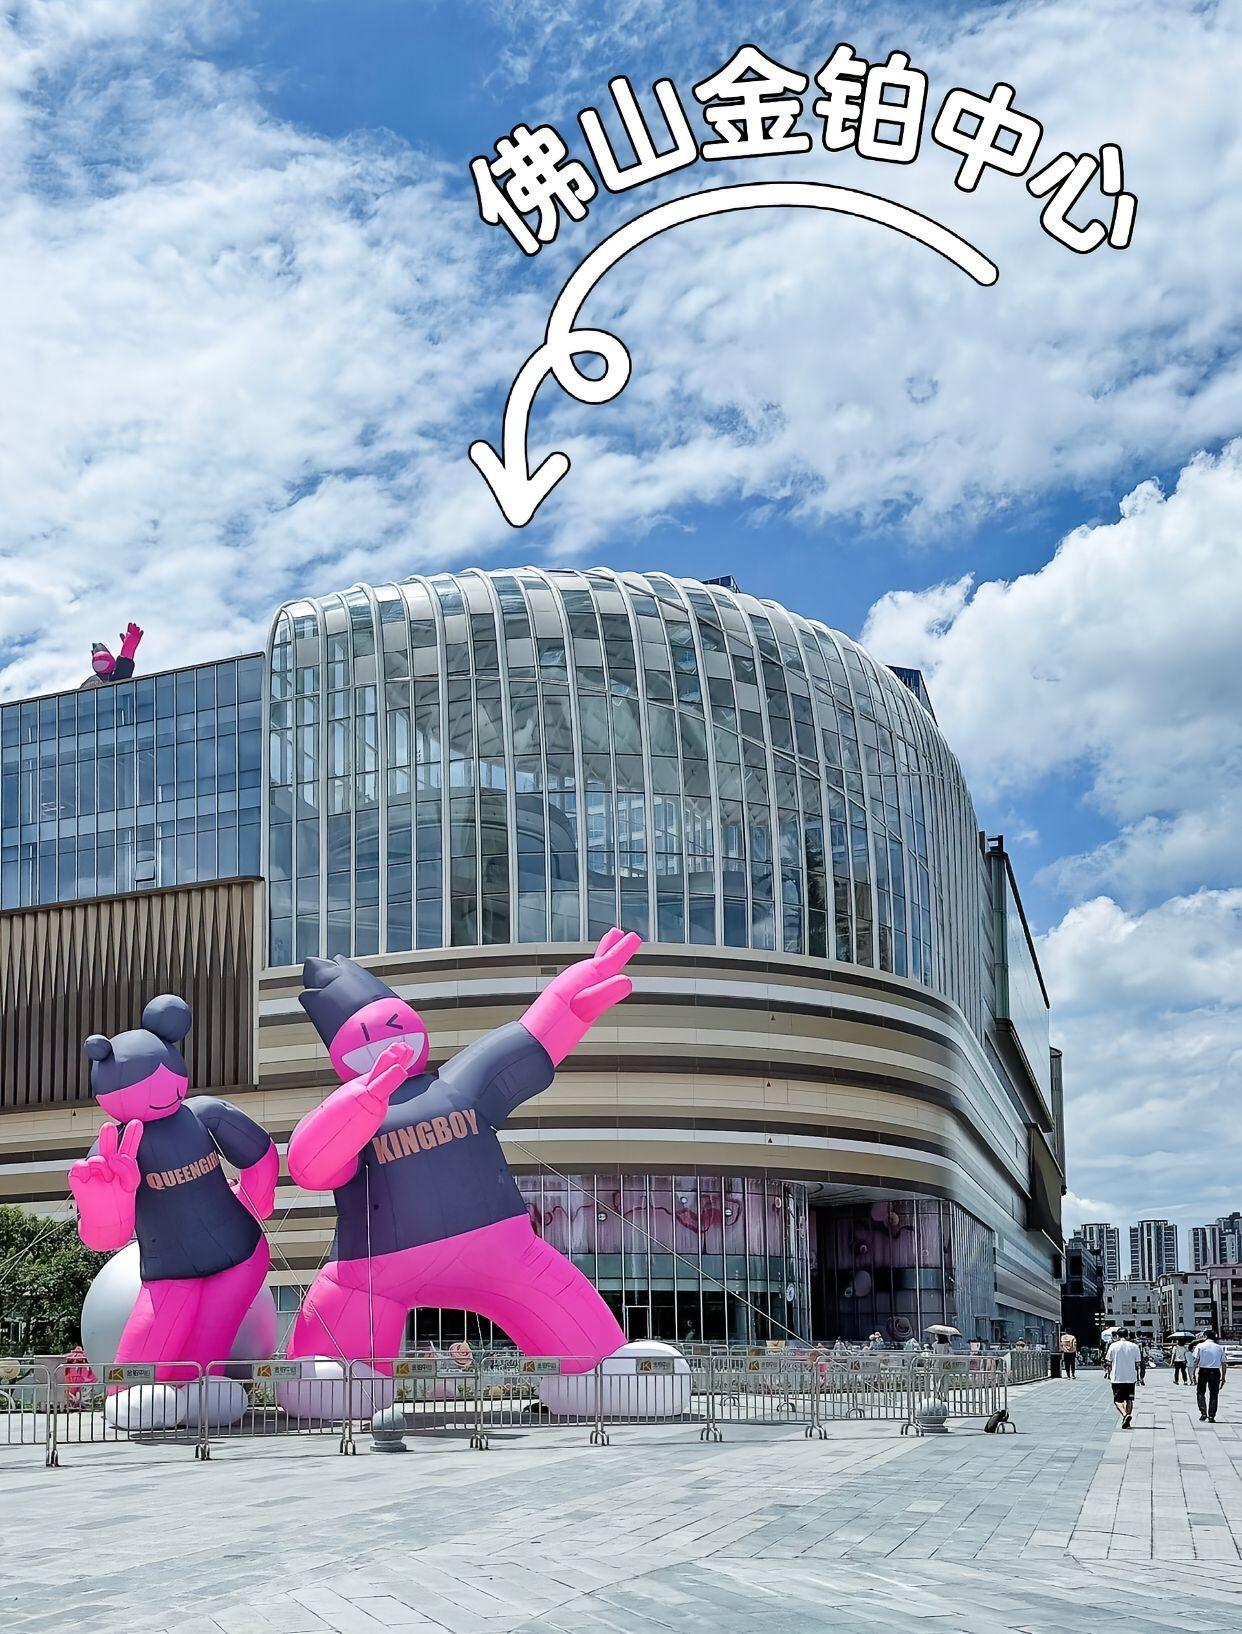
地标名称：金铂中心
所在城市：佛山市·南海区